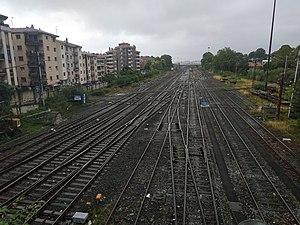
Changement de tension entre les voies françaises et les voies espagnoles à Irun. Español: Cambio de tensión entre Francia y España en Irún.